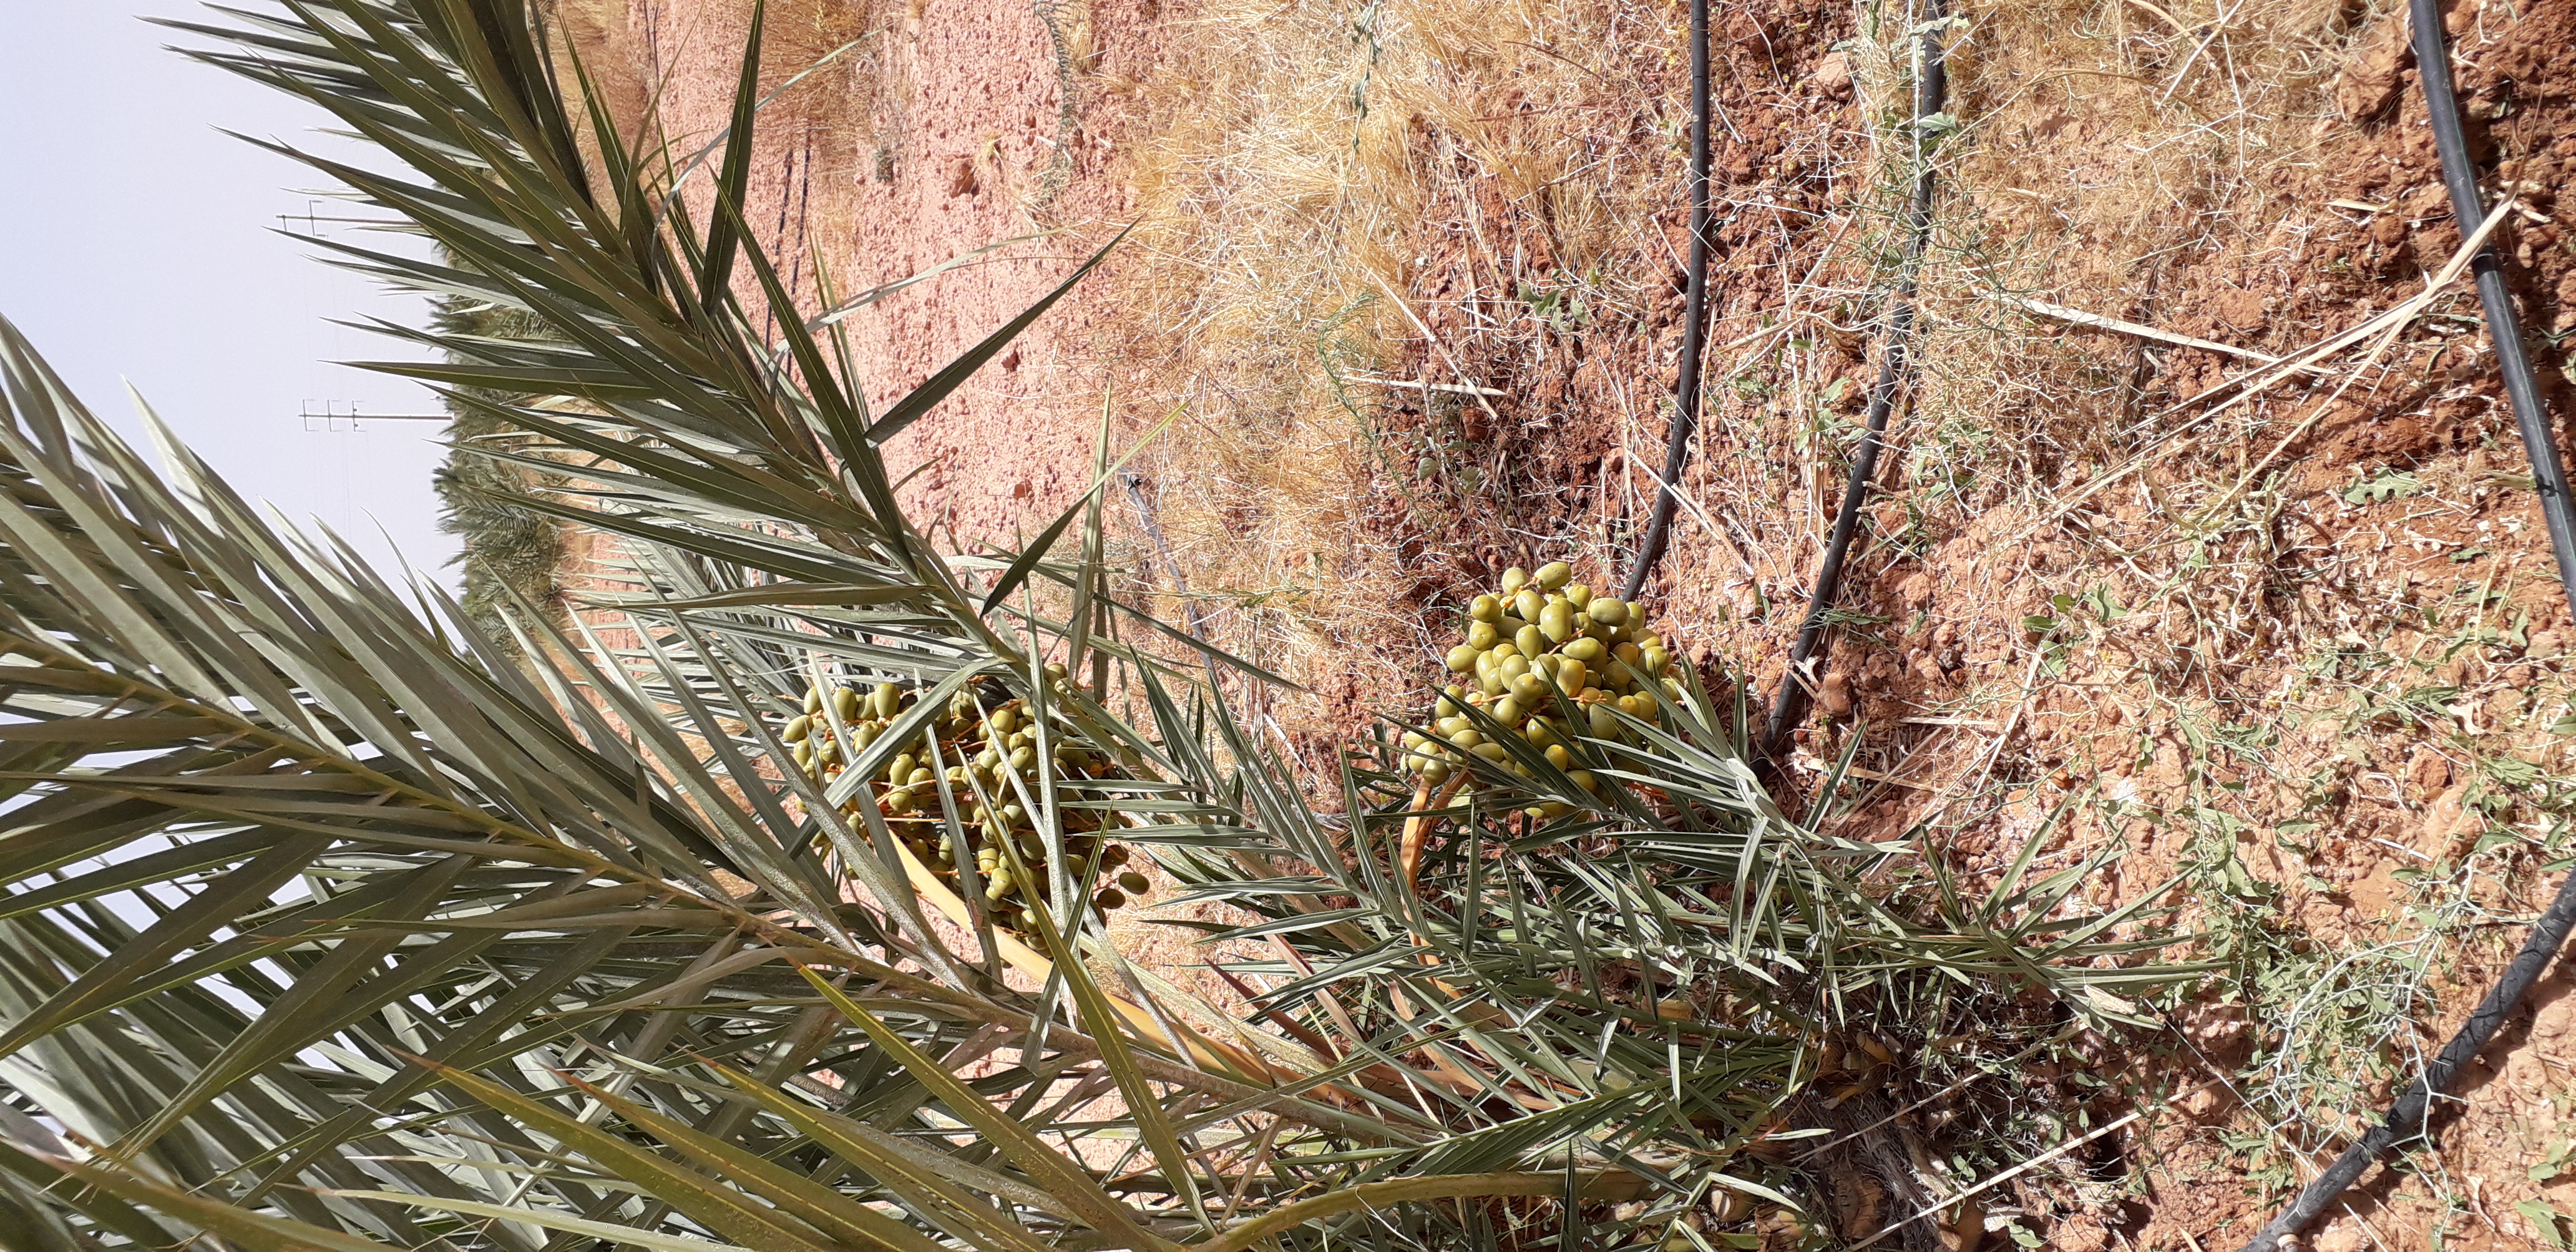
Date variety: Boufagous